Ryder Lynn

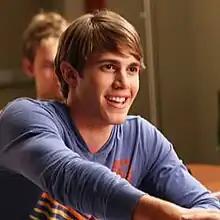
Blake Jenner as Ryder Lynn in "Glee"

Ryder Lynn is a fictional character from the Fox musical comedy-drama series "Glee". The character is portrayed by actor Blake Jenner, and appeared in "Glee" from the fifth episode of the fourth season, "The Role You Were Born to Play", first broadcast on November 8, 2012 up until the thirteenth episode of season five ("New Directions"). Ryder is a transfer student to McKinley High who arrives as a sophomore, is on the football team, has trouble with his grades, and is recruited by Finn Hudson (Cory Monteith) to try out for the school musical, and later to join the glee club, New Directions.